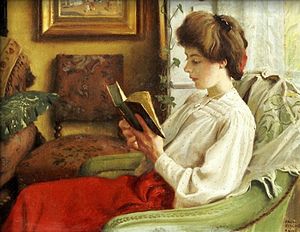
Læsning
Læsning. Maleri af Paul Fischer.
Læsning er en legemlig færdighed på linje med andre legemlige færdigheder som at cykle og at stå på rulleskøjter. Læsning udføres enten med øjnene eller med fingerspidserne. Selve det at læse er den karakteristiske automatiske skanning af skrift, som den læsendes øjne i reglen foretager: En ubevidst handling som udelukkende hører under menneskets fysiologi.